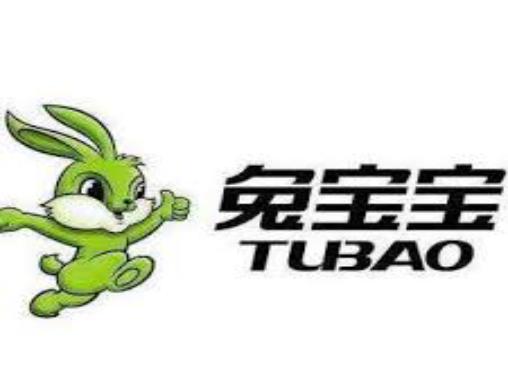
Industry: Others